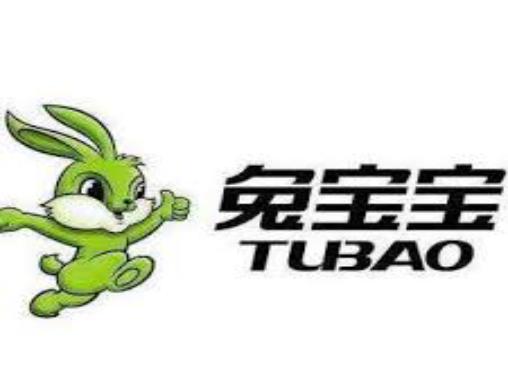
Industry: Others